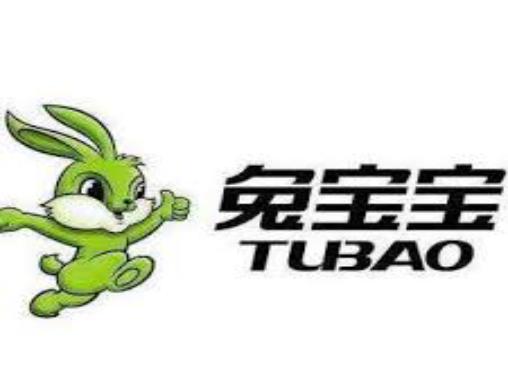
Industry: Others